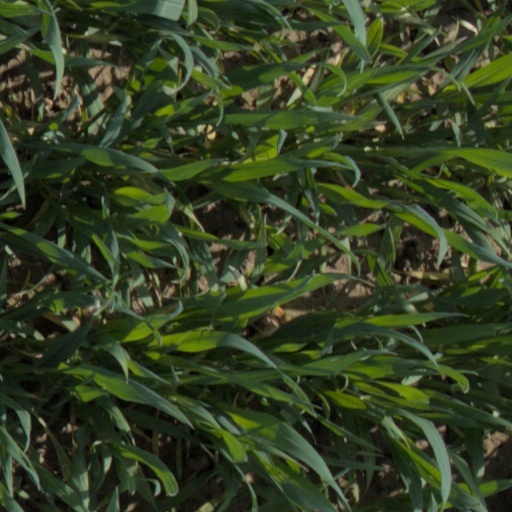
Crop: wheat